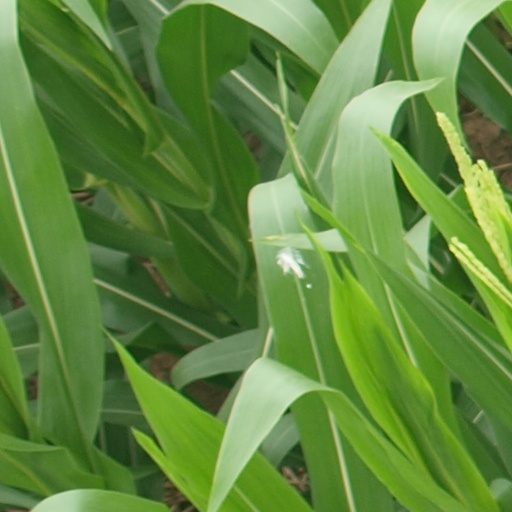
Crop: maize; corn